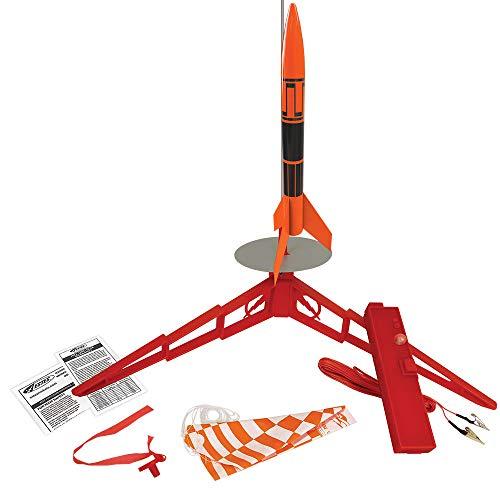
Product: Estes Alpha III Rocket Launch Set
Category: Toys & Games | Hobbies | Rockets | Model Rockets
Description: SKILL LEVEL: The Alpha III is an easy-to-assemble, Beginner level rocket with pre-colored parts.
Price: $31.50